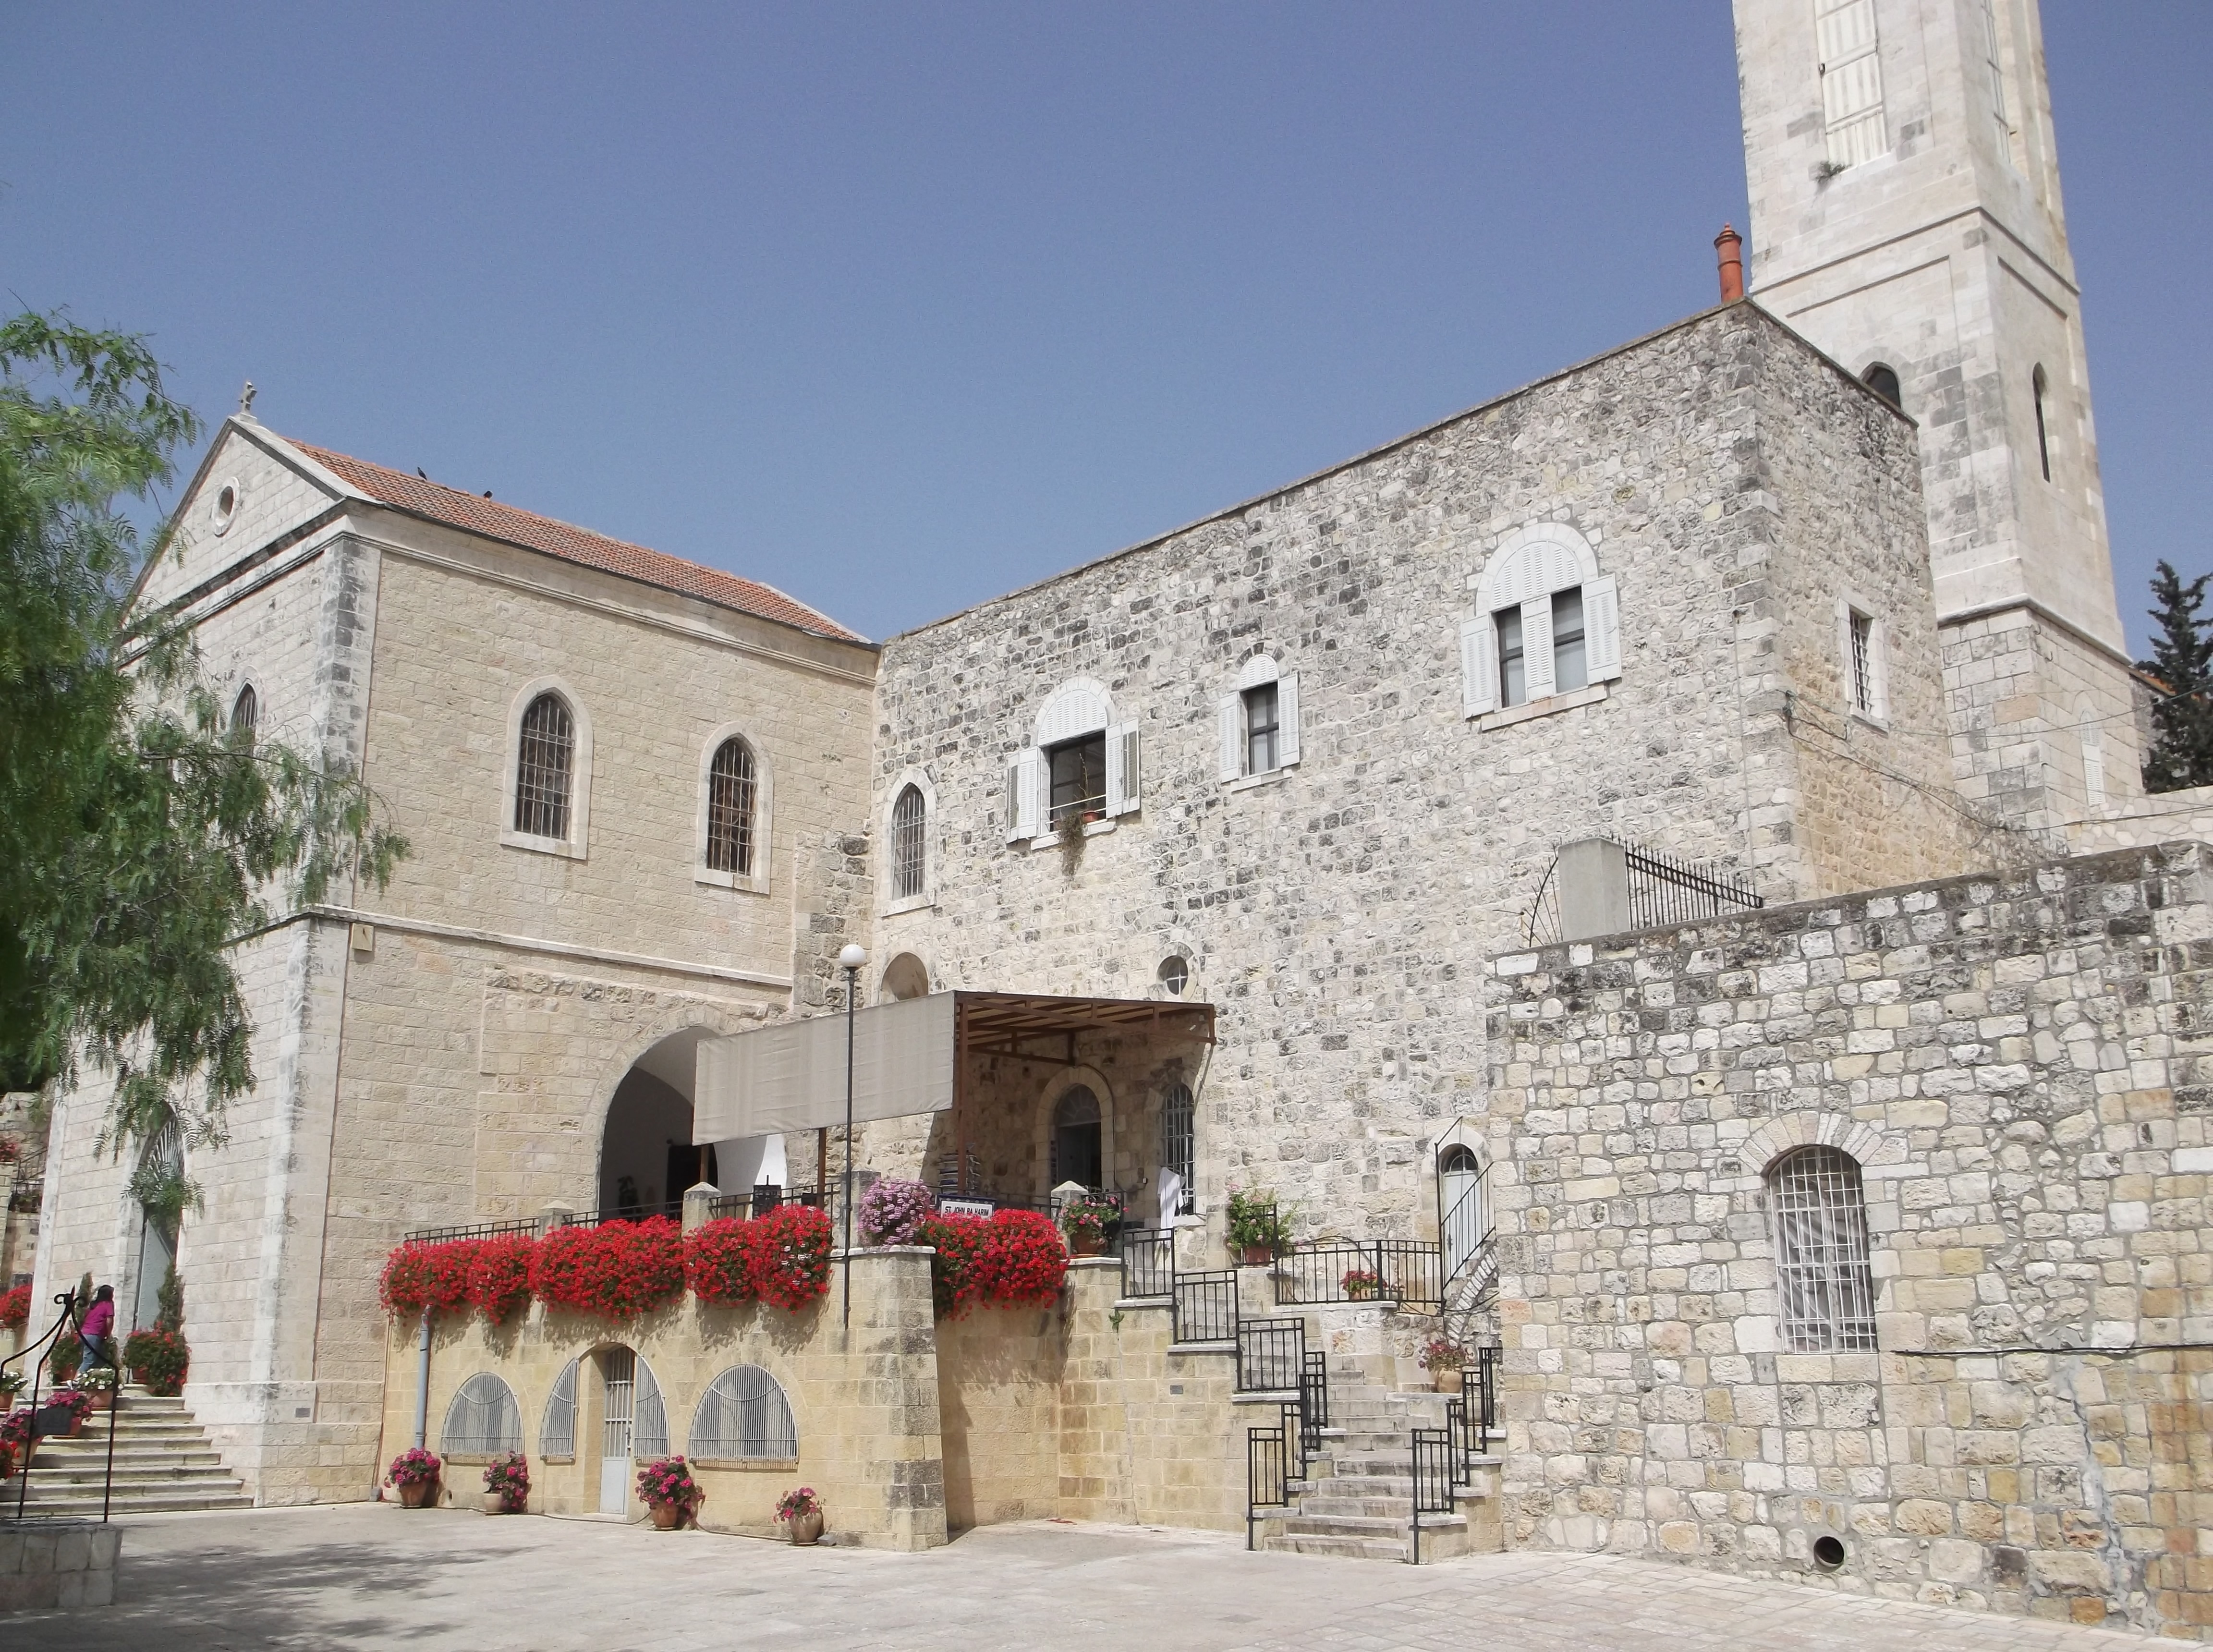
landscape, architecture, town, building, old, travel, village, europe, religion, ancient, church, cathedral, chapel, historic, tourism, place of worship, monastery, marble, saint, synagogue, history, middle ages, cristian, historic site, ancient history, monastair, spanish missions in california